Philipp Lahm

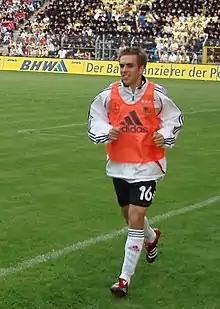
Lahm warming up for Germany in 2006

Lahm started his international career in the U19 national team. He was part of the team that won silver for Germany in the 2002 UEFA European Under-19 Championship playing in all games in the final tournament and scoring a crucial goal in the 90th minute (2–3) against England in a game that ended 3–3. Afterwards he played a few U20 and U21 matches for Germany before impressing Rudi Völler enough to hand the youngster his debut on 18 February 2004, at 20 years of age. His first game was a 2–1 win over Croatia, where he played the full 90 minutes and was chosen as the man of the match by German football magazine Kicker. He was also part of Germany's team in UEFA Euro 2004 in Portugal and played full 90 minutes in all three games. Although Germany did not make it past the group stage, Lahm's performance was considered very promising and many German papers saw this as the sole positive aspect in Germany's lack of accomplishment in the tournament.